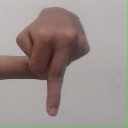
अक्षर: प